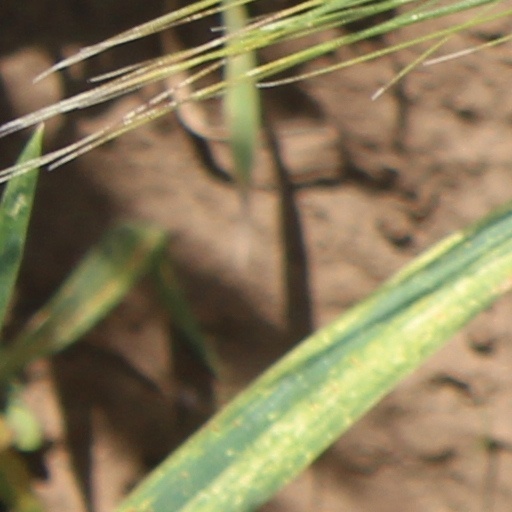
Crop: wheat